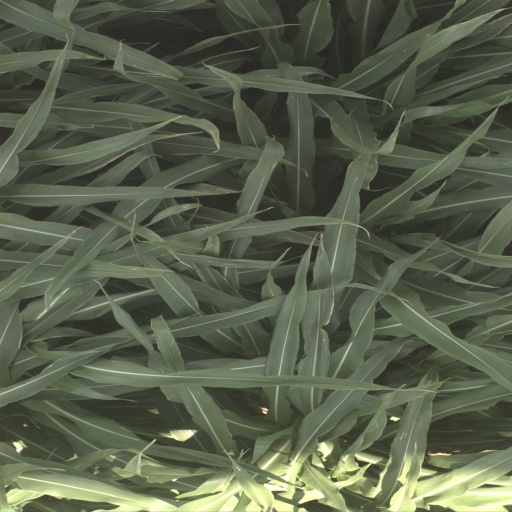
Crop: sorghum